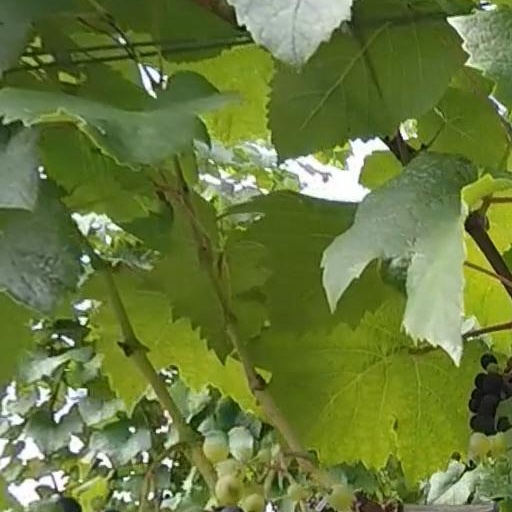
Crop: grape